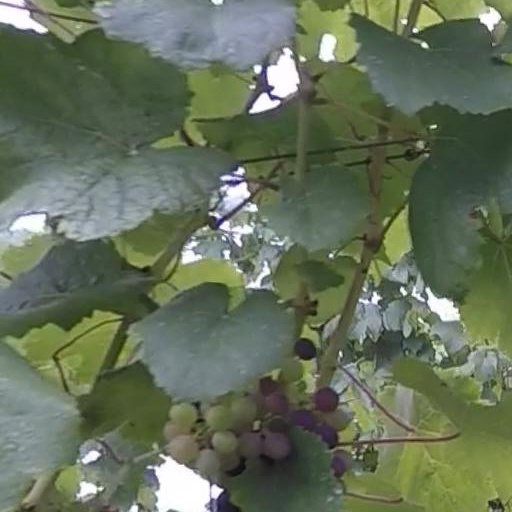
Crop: grape